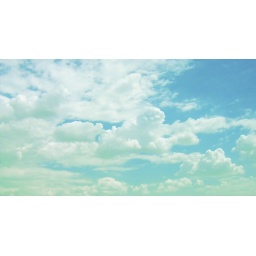
clouds in the sky